Auguste Marie

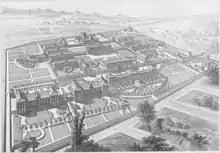
Representation of the Sainte-Anne asylum in 1877

After the war, Marie resumed work at Villejuif for two years. In 1920, he was named to a post at the Sainte-Anne Hospital Center, first medical director of outside consultation and then directing the men's section a year later.